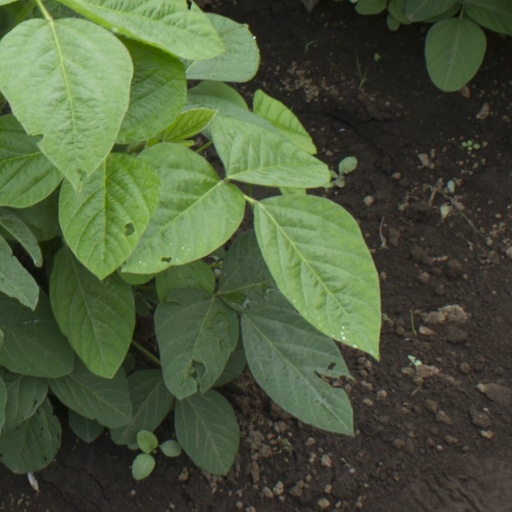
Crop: soybean